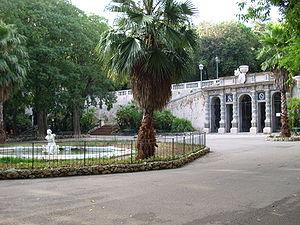
Sampierdarena est un quartier assez peuplé de l'ouest de Gênes.